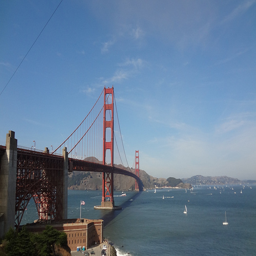
A shot of the Golden Gate Bridge in San Francisco
a long red bridge across a body of water
The Golden Gate bridge in the city of San Francisco.
We are looking at a view of the Golden Gate Bridge.
A picture of a big red bridge that connect land over water